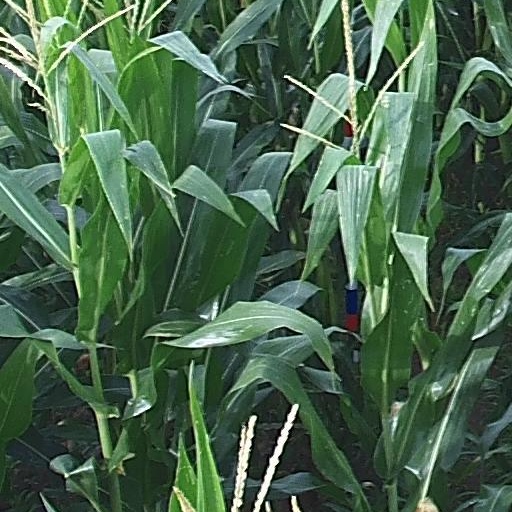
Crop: maize; corn